Sentinel Peak (Washington)

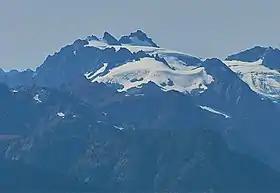
Sentinel Peak from the northeast near Maple Pass

The North Cascades features some of the most rugged topography in the Cascade Range with craggy peaks, ridges, and deep glacial valleys. Geological events occurring many years ago created the diverse topography and drastic elevation changes over the Cascade Range leading to various climate differences. These climate differences lead to vegetation variety defining the ecoregions in this area.